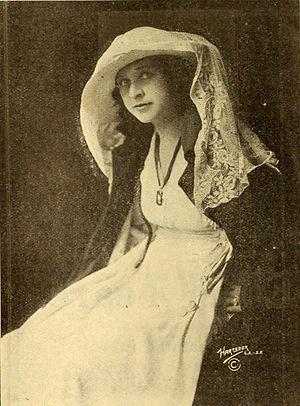
Fred Hartsook était un photographe américain et le propriétaire d'une chaîne de studios.
Charlotte Burton est une actrice américaine née le 30 mai 1881 à San Francisco et décédée d'une crise cardiaque le 28 mars 1942 à Los Angeles.